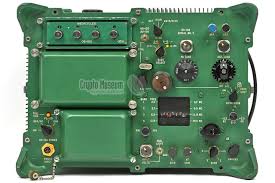
Label: Air Defense